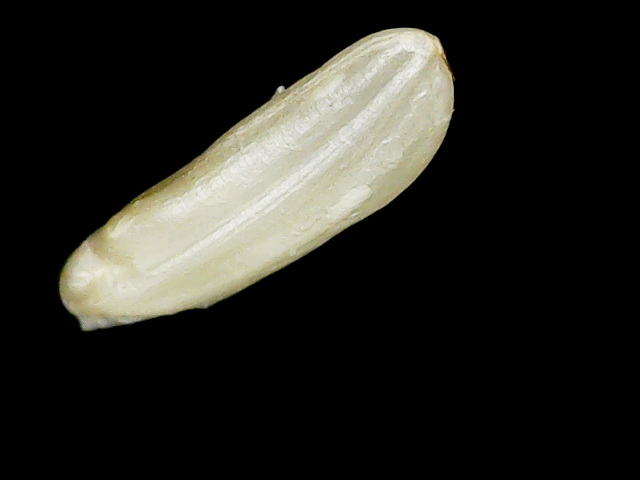
Rice variety: Binadhan24